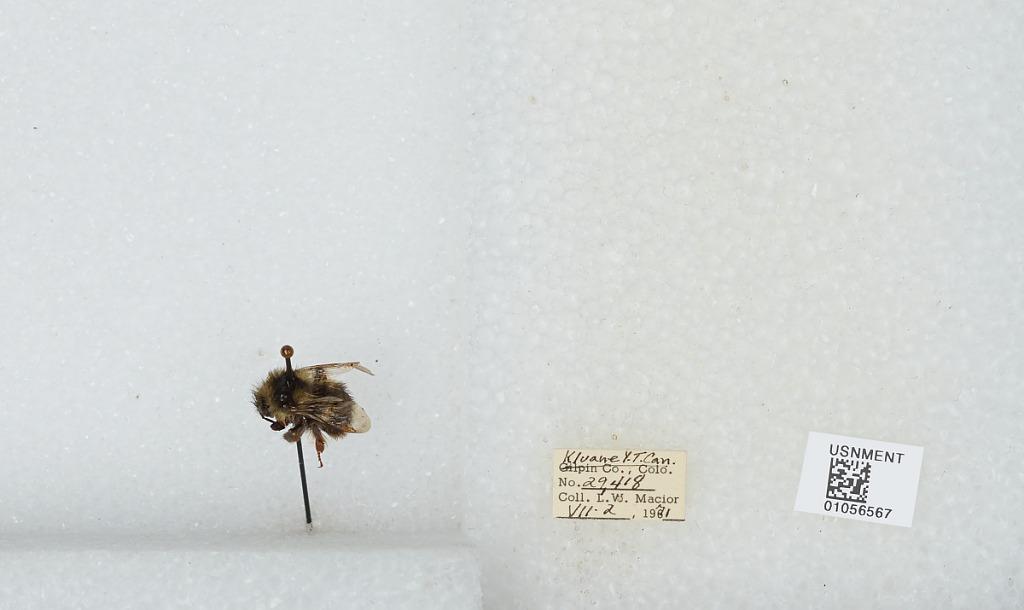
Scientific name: Bombus bifarius nearcticus
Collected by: L. Macior
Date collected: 1971-7-2
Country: Canada
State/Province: Yukon Territory
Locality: Kluane
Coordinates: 60.75, -139.5